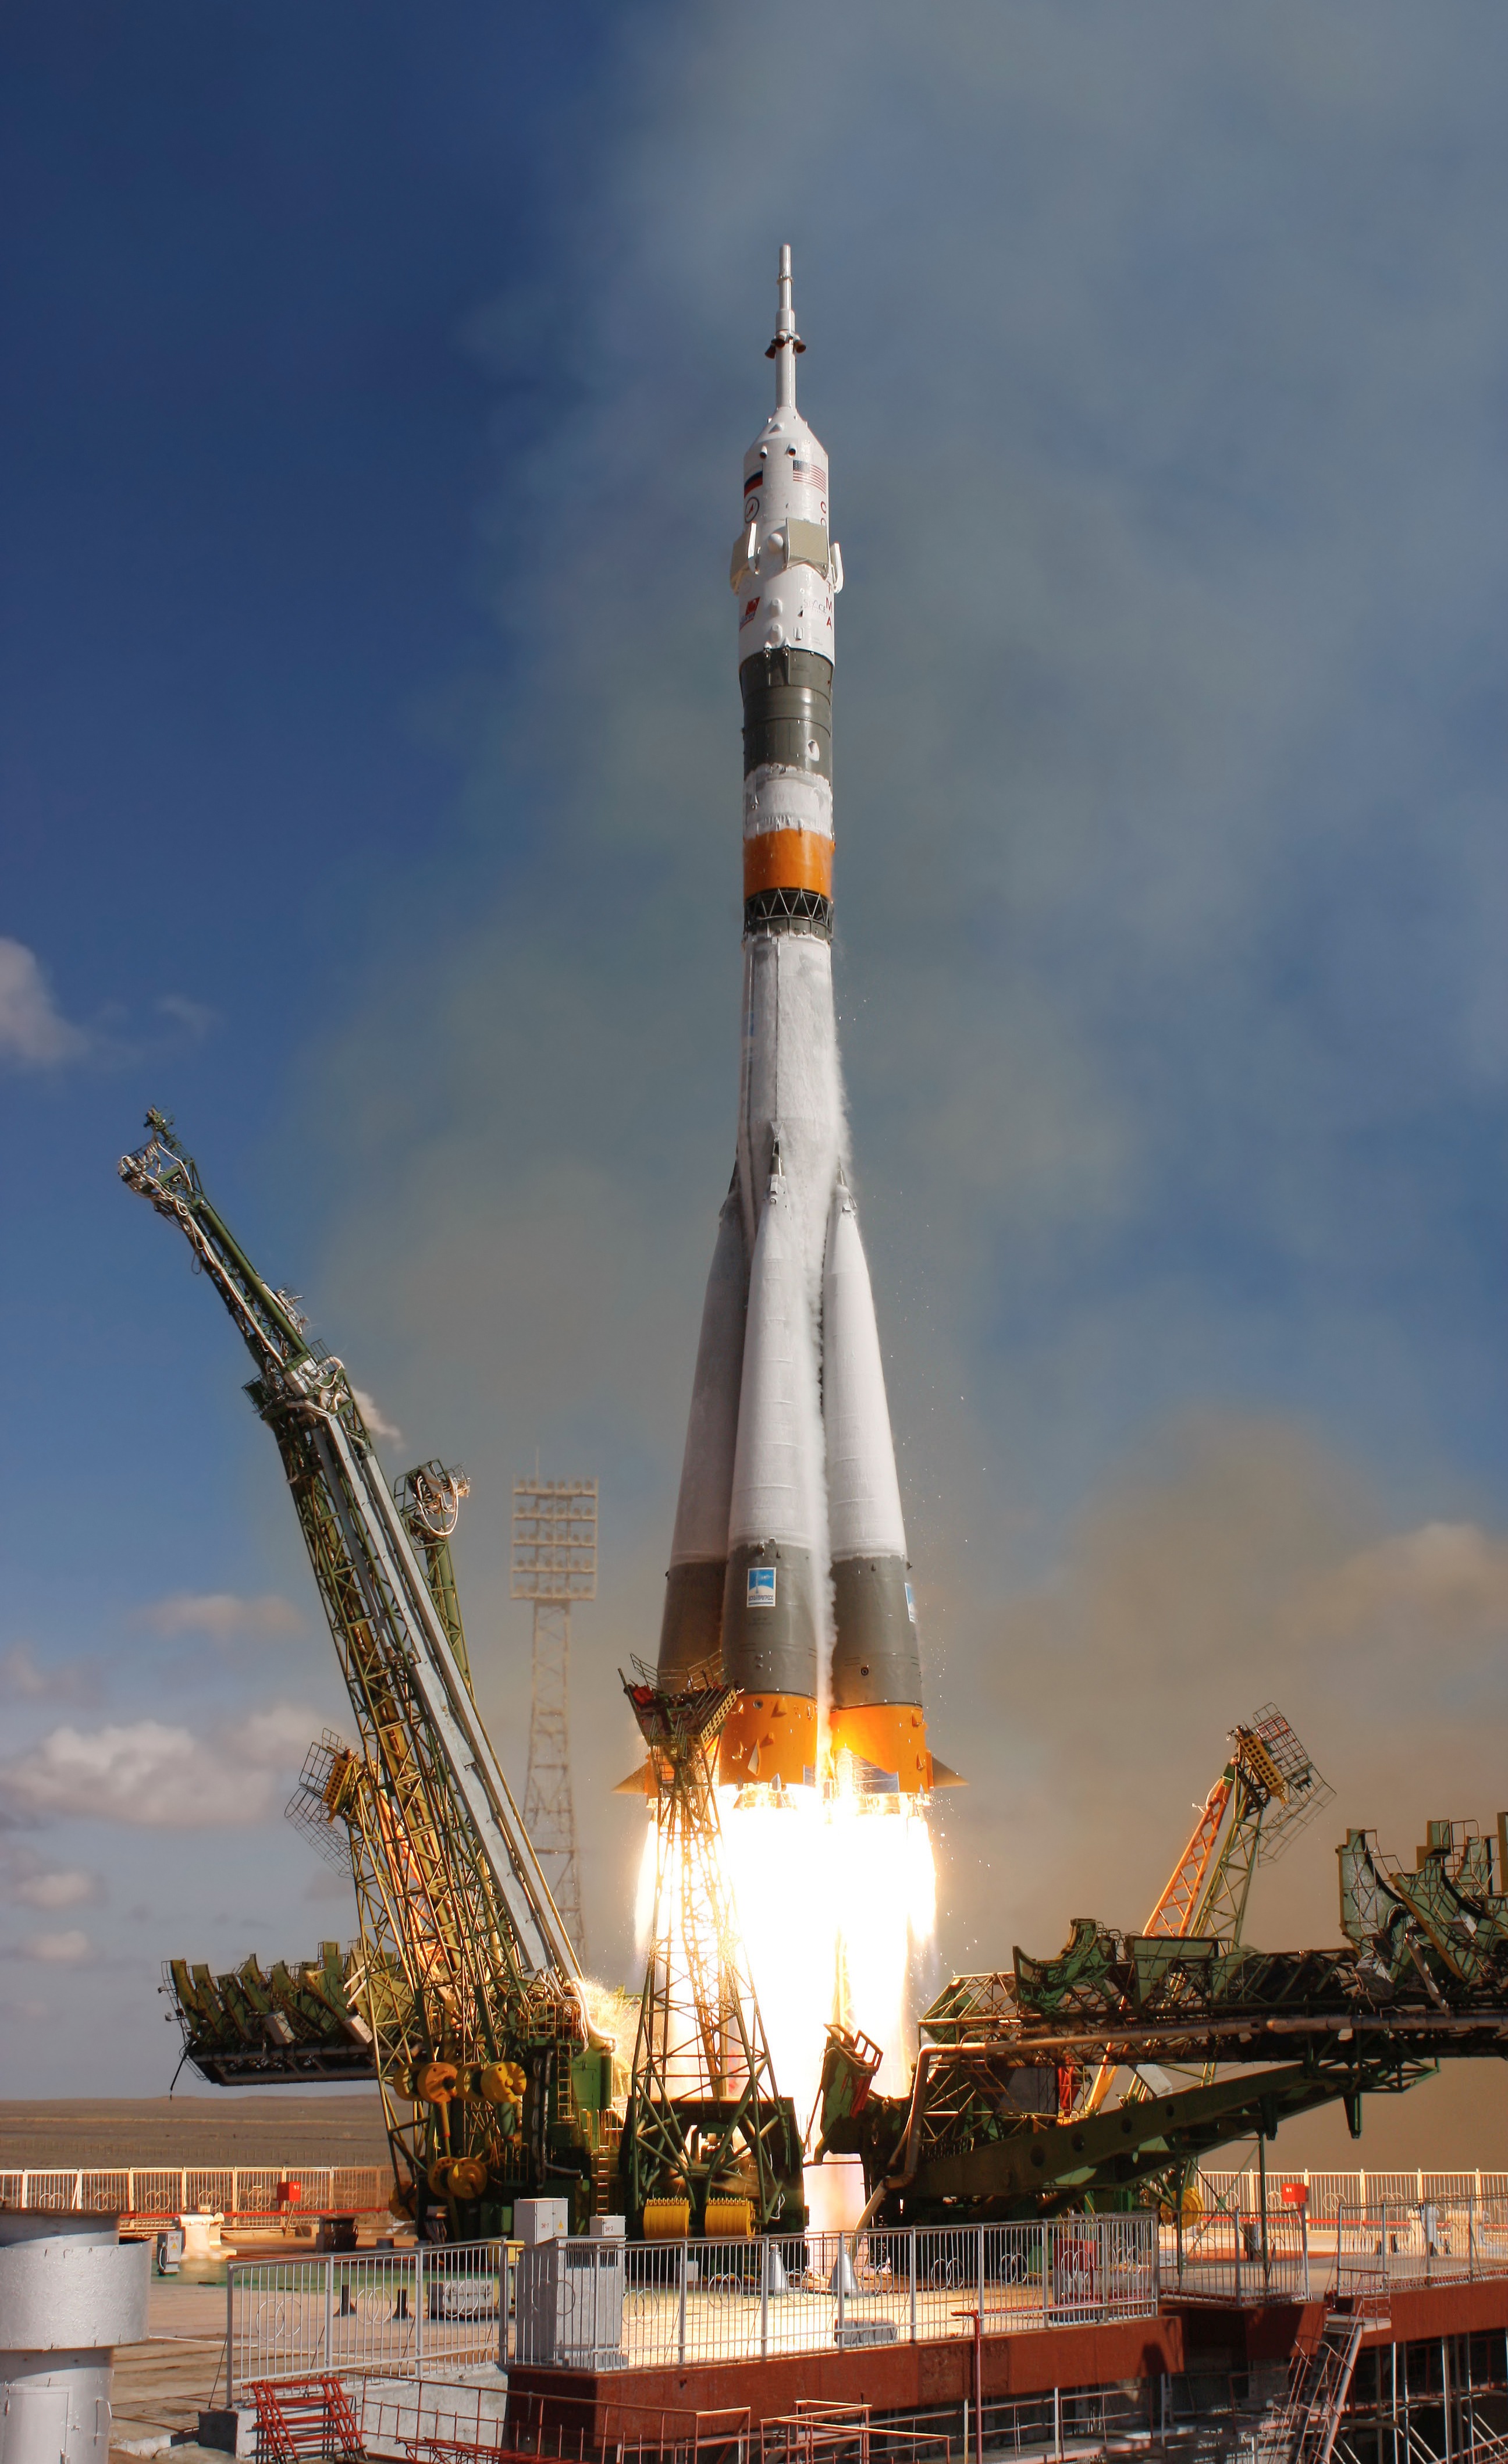
technology, vehicle, tower, landmark, speed, rocket, research, science, spire, rocket launch, engines, force, take off, spacecraft, gravity, orbit, space shuttle, space travel, boost, acceleration, gravitation, space ship, rocket engine, space exploration